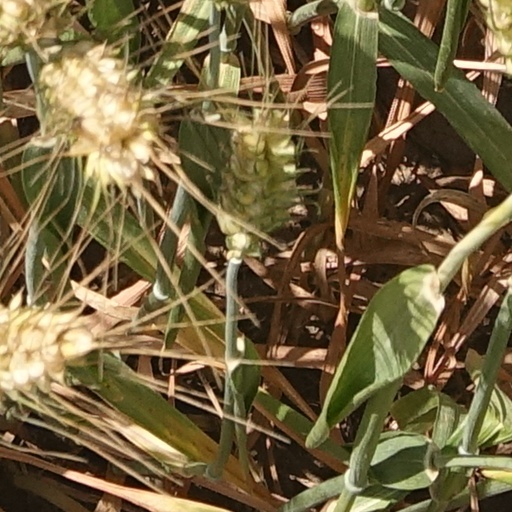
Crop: wheat